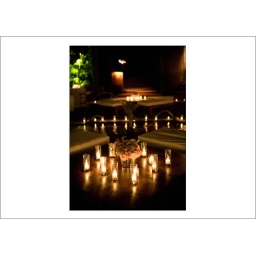
like candles by water